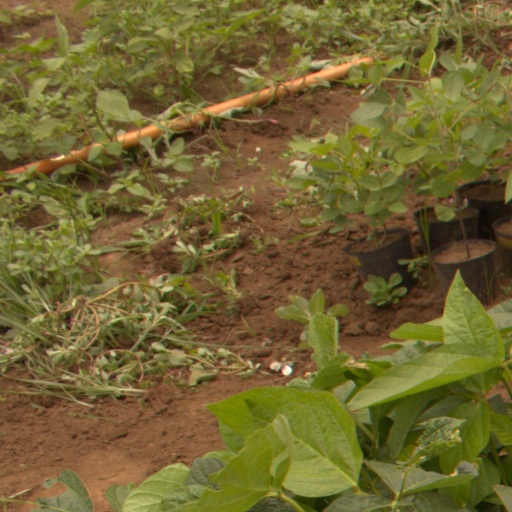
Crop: soybean